Marcus Ericsson

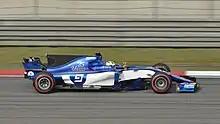
Ericsson driving the C36 Sauber at the 2017 Chinese Grand Prix

Ericsson's campaign did not start well as a hydraulic issue in Australia caused him to have to retire. He qualified 14th and finished 15th in China. He struggled to match his teammate Wehrlein in Bahrain with his race ending in another retirement caused by a gearbox failure. He finished 15th in Russia, ahead of his teammate for the first time over the season. Ericsson got his best result of the season of 11th in Azerbaijan where he fought for points with his teammate. Sauber started to struggle in Monaco with Ericsson crashing into the barrier while overtaking the safety car to get on the lead lap. He finished 13th in Canada and would fail to score points for the rest of the season.